Flight to Varennes

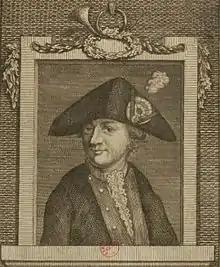
Jean-Baptiste Drouet, who reported the royal family

The King's brother, the comte de Provence, also fled on the same night, by a different route. He successfully escaped, and spent the French Revolution in exile, later returning as King Louis XVIII.